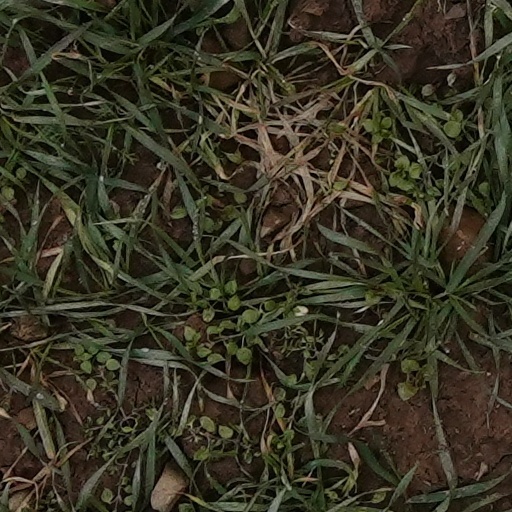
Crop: wheat